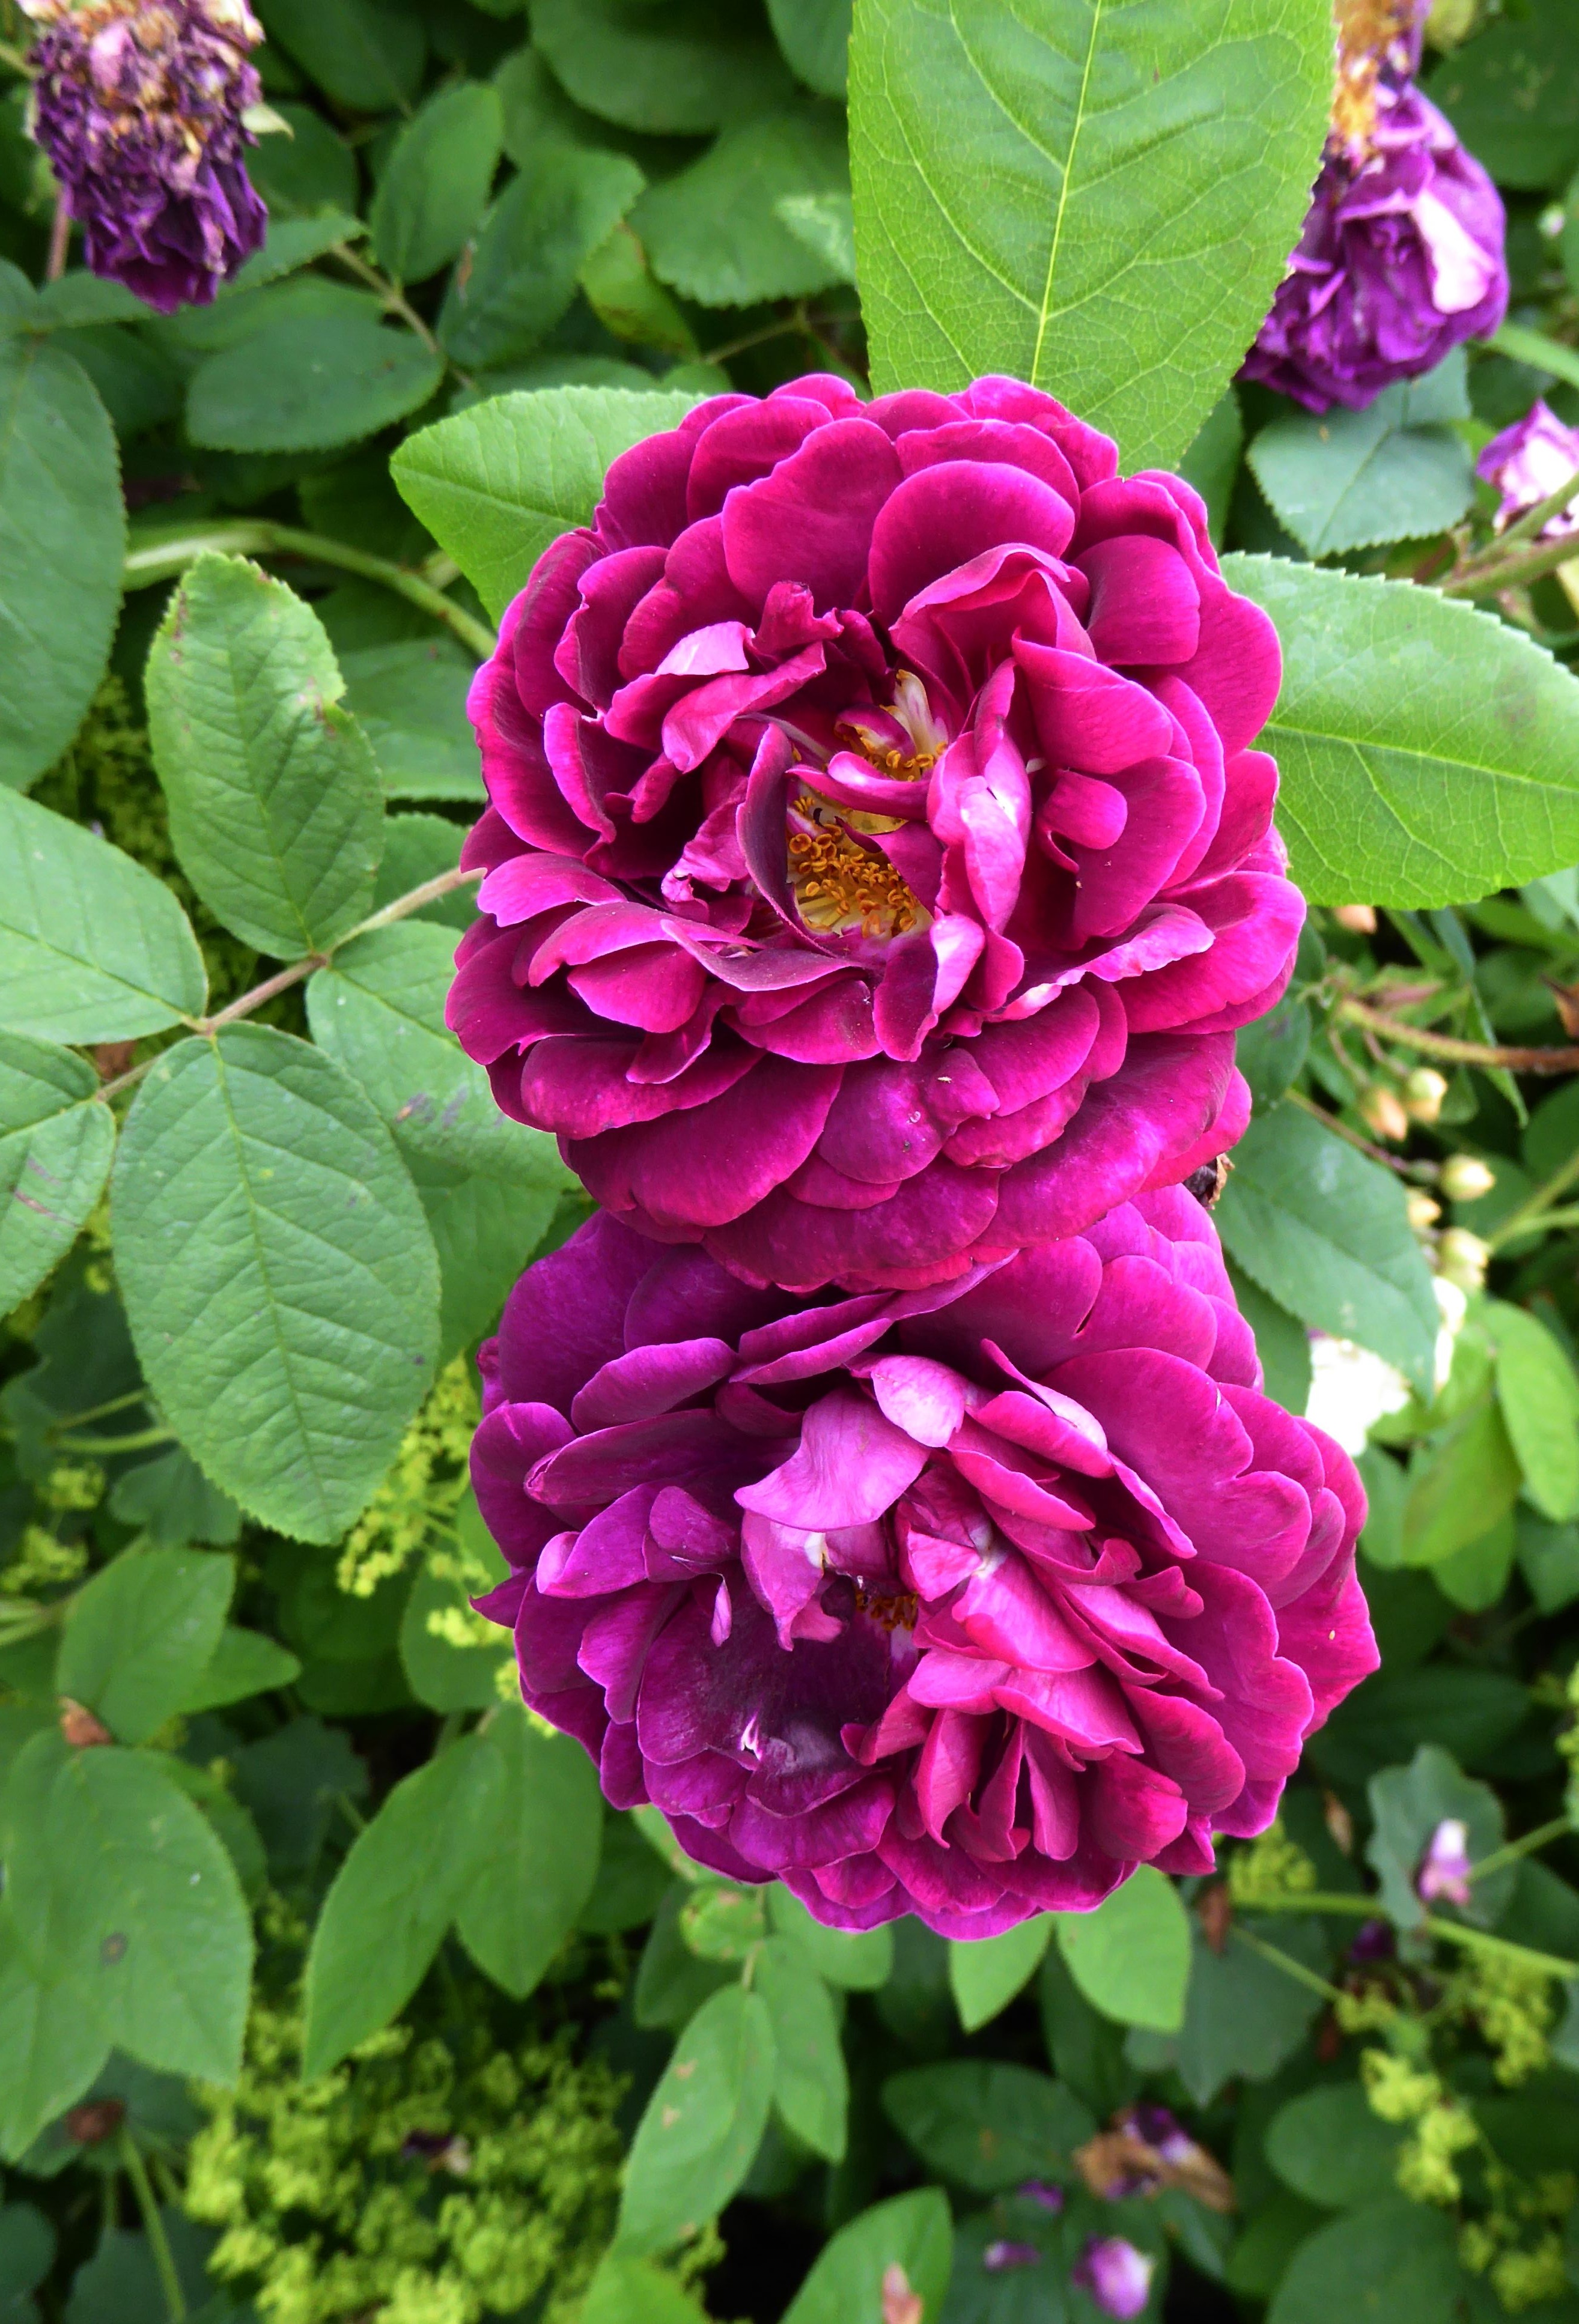
plant, flower, purple, petal, rose, spring, botany, garden, close, flora, shrub, beautiful, floribunda, blossomed, flowering plant, garden roses, rose family, fragrant roses, rosa rugosa, annual plant, land plant, rosa centifolia, rose order, rosa gallica, rosa wichuraiana, prickly rose